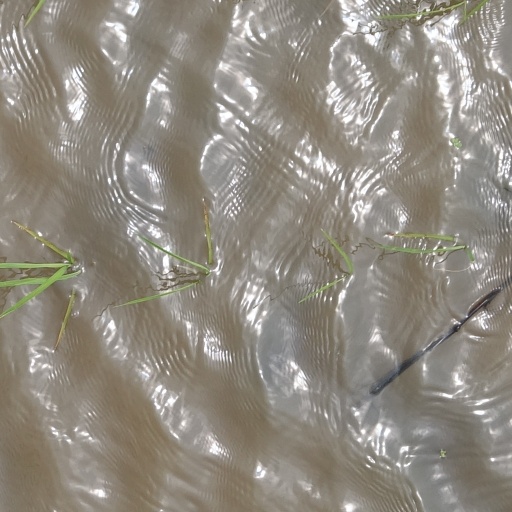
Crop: rice